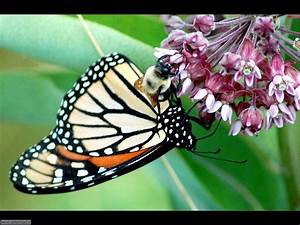
Label: butterfly